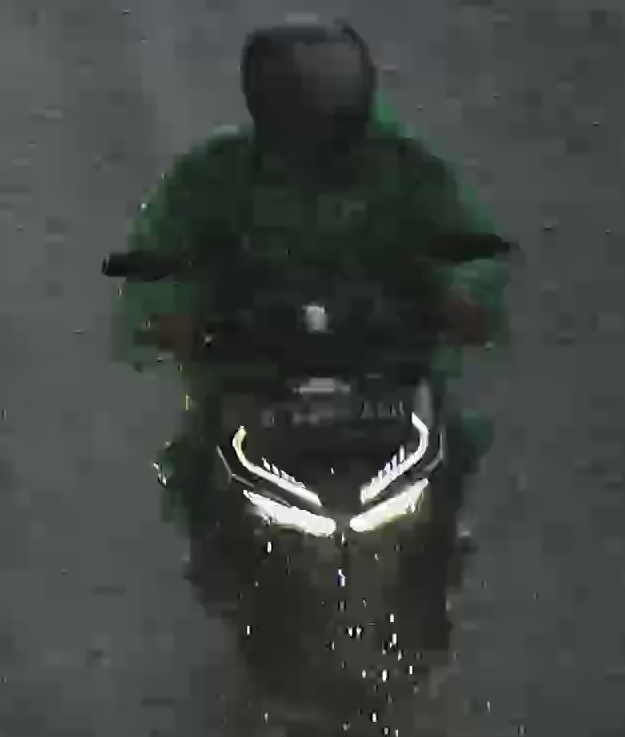
person-with-helmet: 1
person-without-helmet: 0